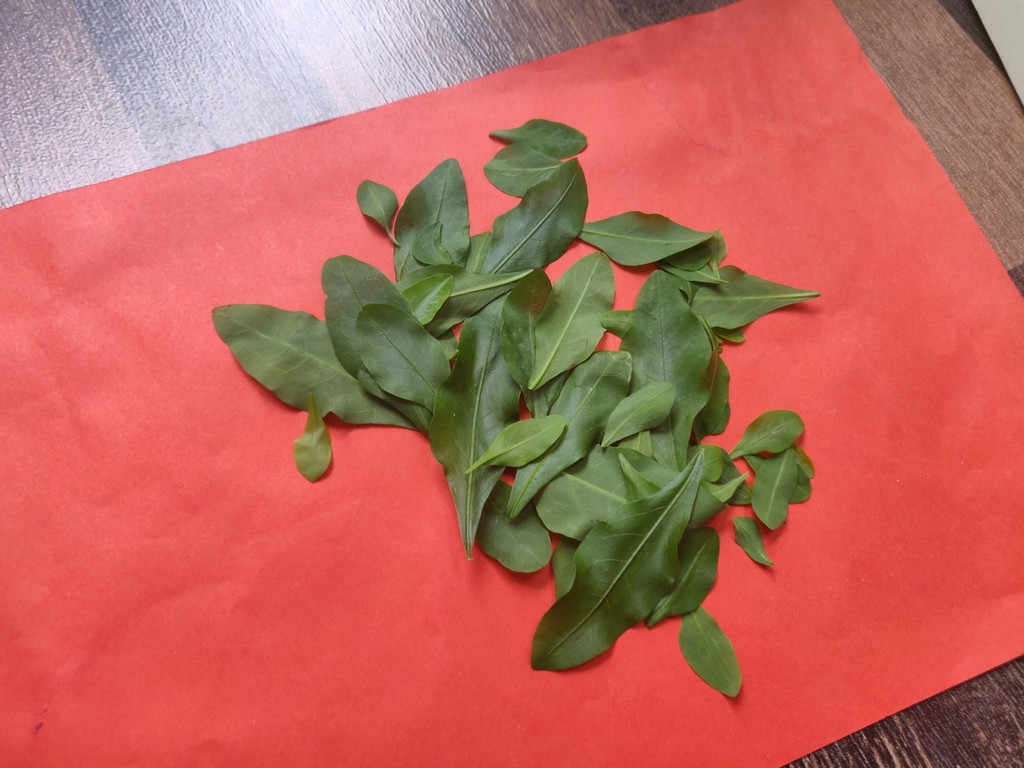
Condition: Healthy
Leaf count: multiple
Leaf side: unknown